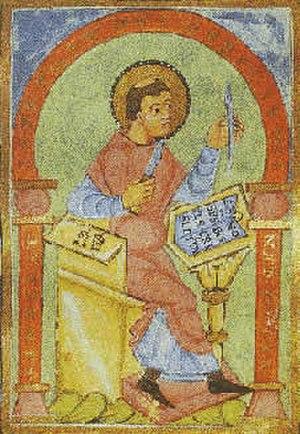
Bleu des Causses est une appellation d'origine désignant un fromage français de lait de vache à pâte persillée du centre-sud du Massif central.